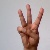
The image shows a hand gesture representing the letter 'W' in Indian Sign Language.